Čížová

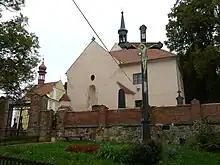
Church of Saint James the Great

The main landmark is the Church of Saint James the Great, which is situated on a hill above Čížová. The church has a Gothic core and its existence was first documented in 1407. The church is surrounded by a cemetery on which stays the Chapel of Saint Barbara and a historical bell tower. The Chapel of Saint Barbara dates from 1759.